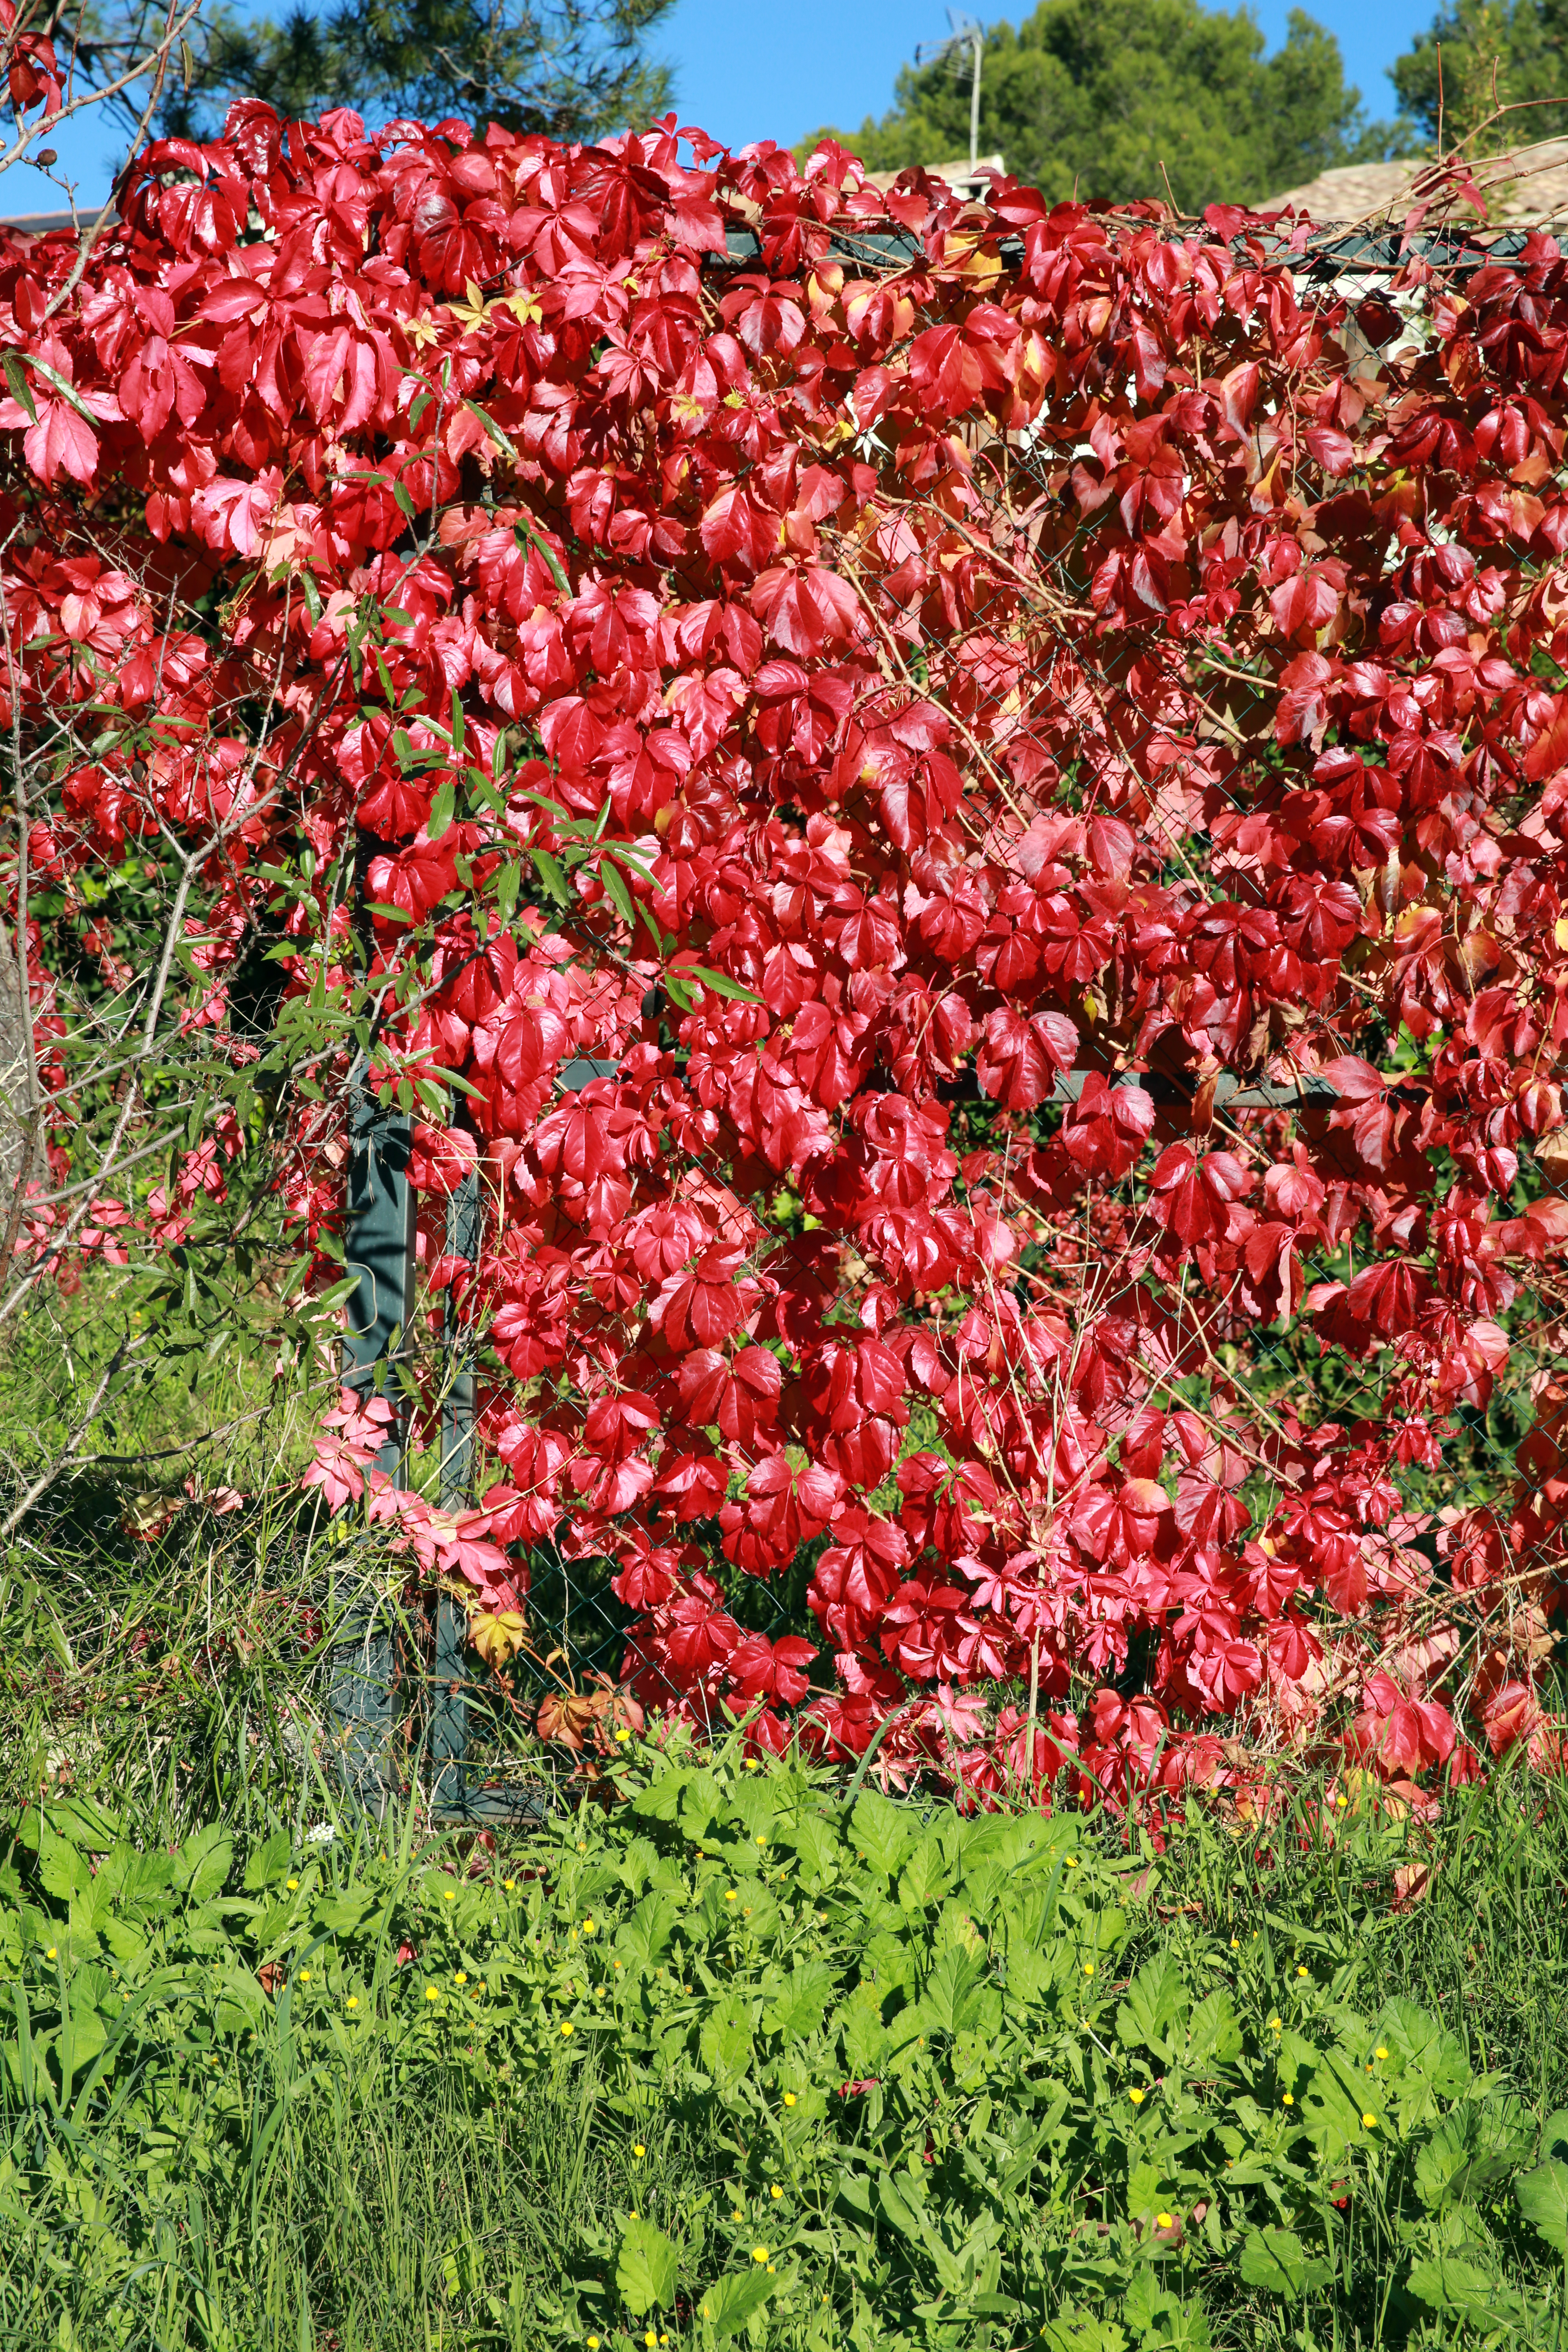
plant, leaf, flower, france, europe, autumn, canon, botany, garden, flora, shrub, soleil, couleurs, rouge, automne, languedocroussillon, hrault, feuillages, lianes, carlate, grillage, suddefrance, sanglant, vignevierge, chutesdefeuilles, flowering plant, annual plant, woody plant, land plant